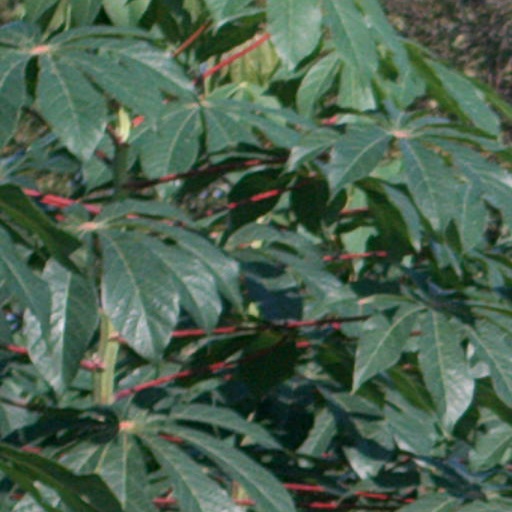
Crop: cassava